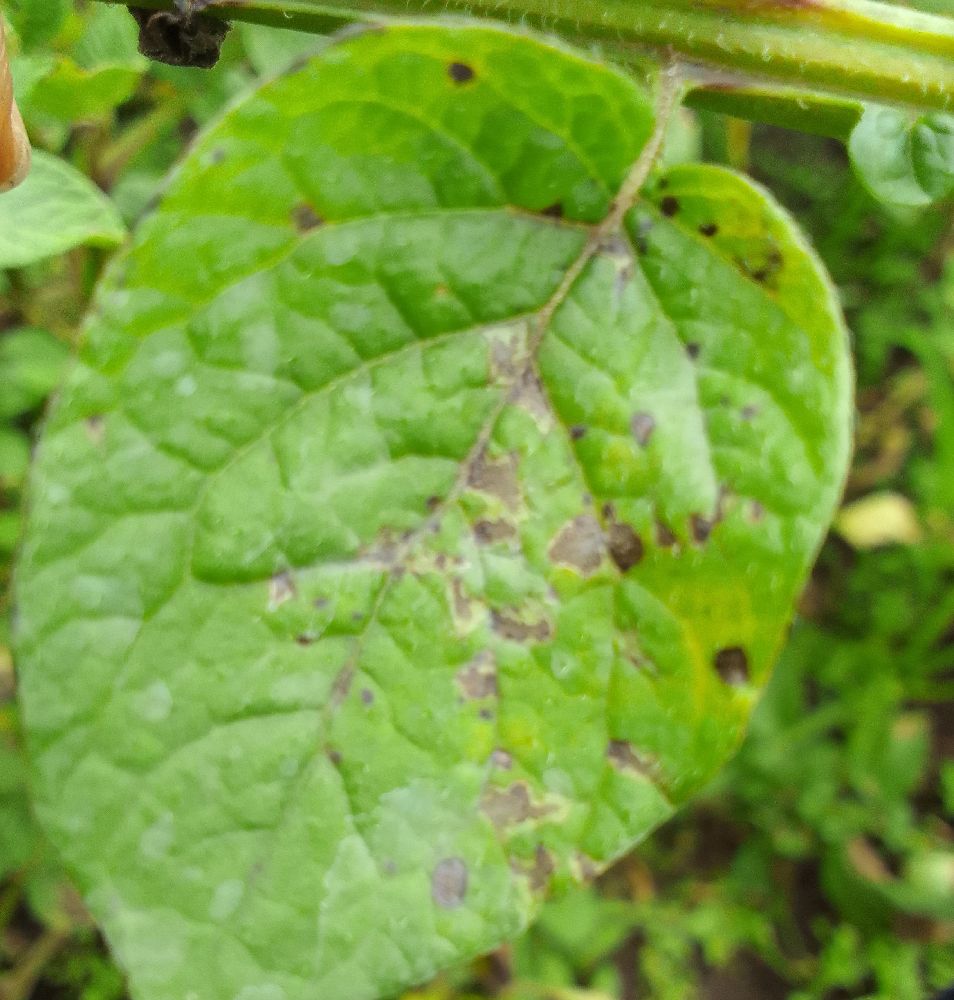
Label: Early blight